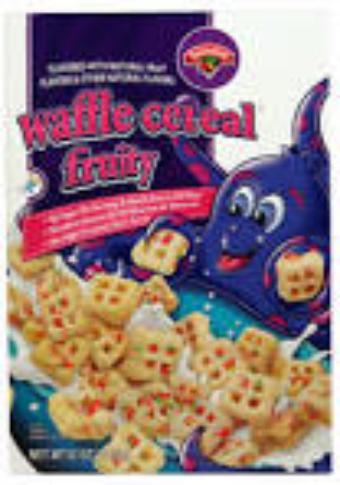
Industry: Food